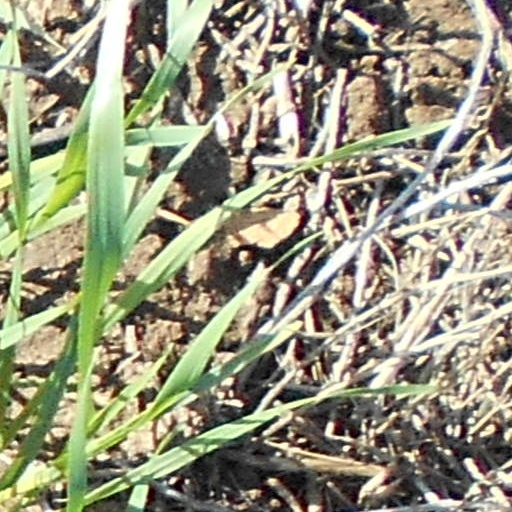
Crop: wheat